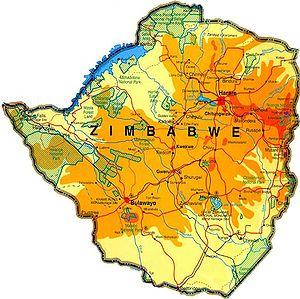
L'histoire du Zimbabwe remonte à l'âge de la pierre, époque des plus anciennes traces de peuplement humain. L'existence d'anciennes civilisations développées durant la seconde moitié du Moyen Âge est attestée par des vestiges archéologiques d'importance.